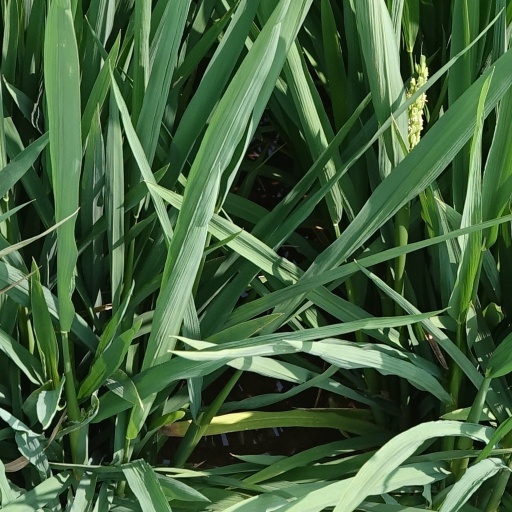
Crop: rice